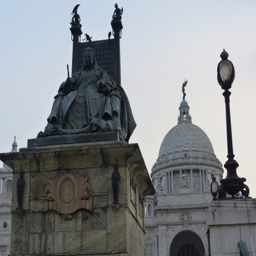
the queen in all her splendour